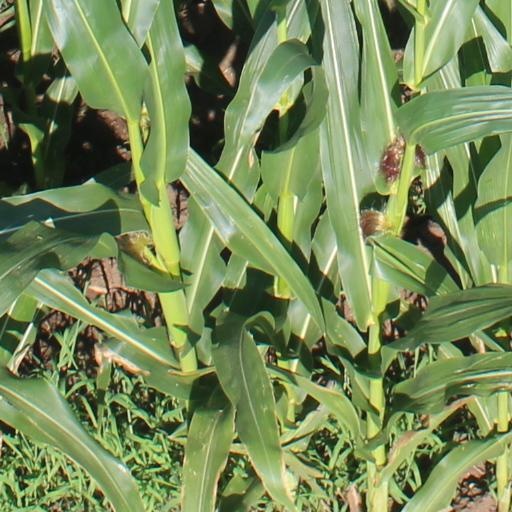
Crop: maize; corn